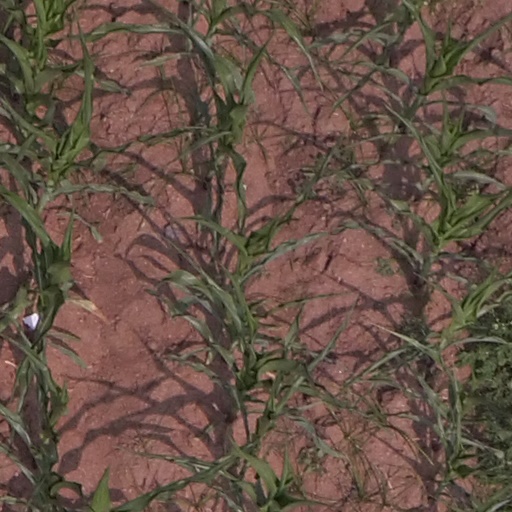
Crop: maize; corn